California

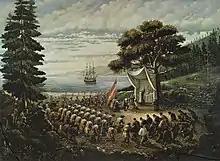
Junípero Serra conducting the first Mass in Monterey Bay in 1770

California was one of the most culturally and linguistically diverse areas in pre-Columbian North America. Historians generally agree that there were at least 300,000 people living in California prior to European colonization. The Indigenous peoples of California included more than 70 distinct ethnic groups, inhabiting environments ranging from mountains and deserts to islands and redwood forests.